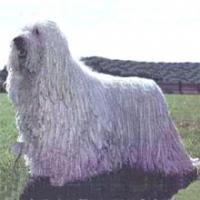
komondor